Mi'kmaq

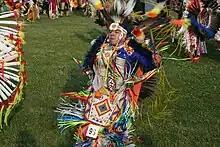
A dancer in the Mi'kmaq celebration

Between 1725 and 1779, the Mi'kmaq, Wolastoqey (Maliseet), and Peskotomuhkati (Passamaquoddy) signed numerous treaties, commonly referred to as the Covenant Chain of Peace and Friendship Treaties, through which they entered into a "peaceful relationship with the British Crown." The Mi'kmaq assert that through these treaties—which were referenced as legal precedent by the Supreme Court of Canada in "R v Marshall"—the Mi'kmaq "did not cede or give up their land title and other rights."